Thetford

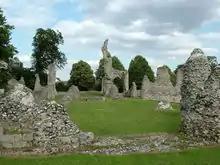
Ruins of the Priory of St Mary

In 1067–1069, Thetford Castle was built on the ruins of an Iron Age fort at Castle Hill. It is believed to have been constructed either by Ralph Guader, Earl of East Anglia, or Roger Bigod, his successor as Earl, who is known to have ordered Bungay and Framlingham castles to have been built in Suffolk. In 1104, Bigod founded the Cluniac Priory of St Mary. The priory grew rapidly, with an influx of monks from Lewes, and in 1107 it was moved to a larger site on the other side of the river where the ruins remain today. It became the largest and most important religious institution in Thetford.